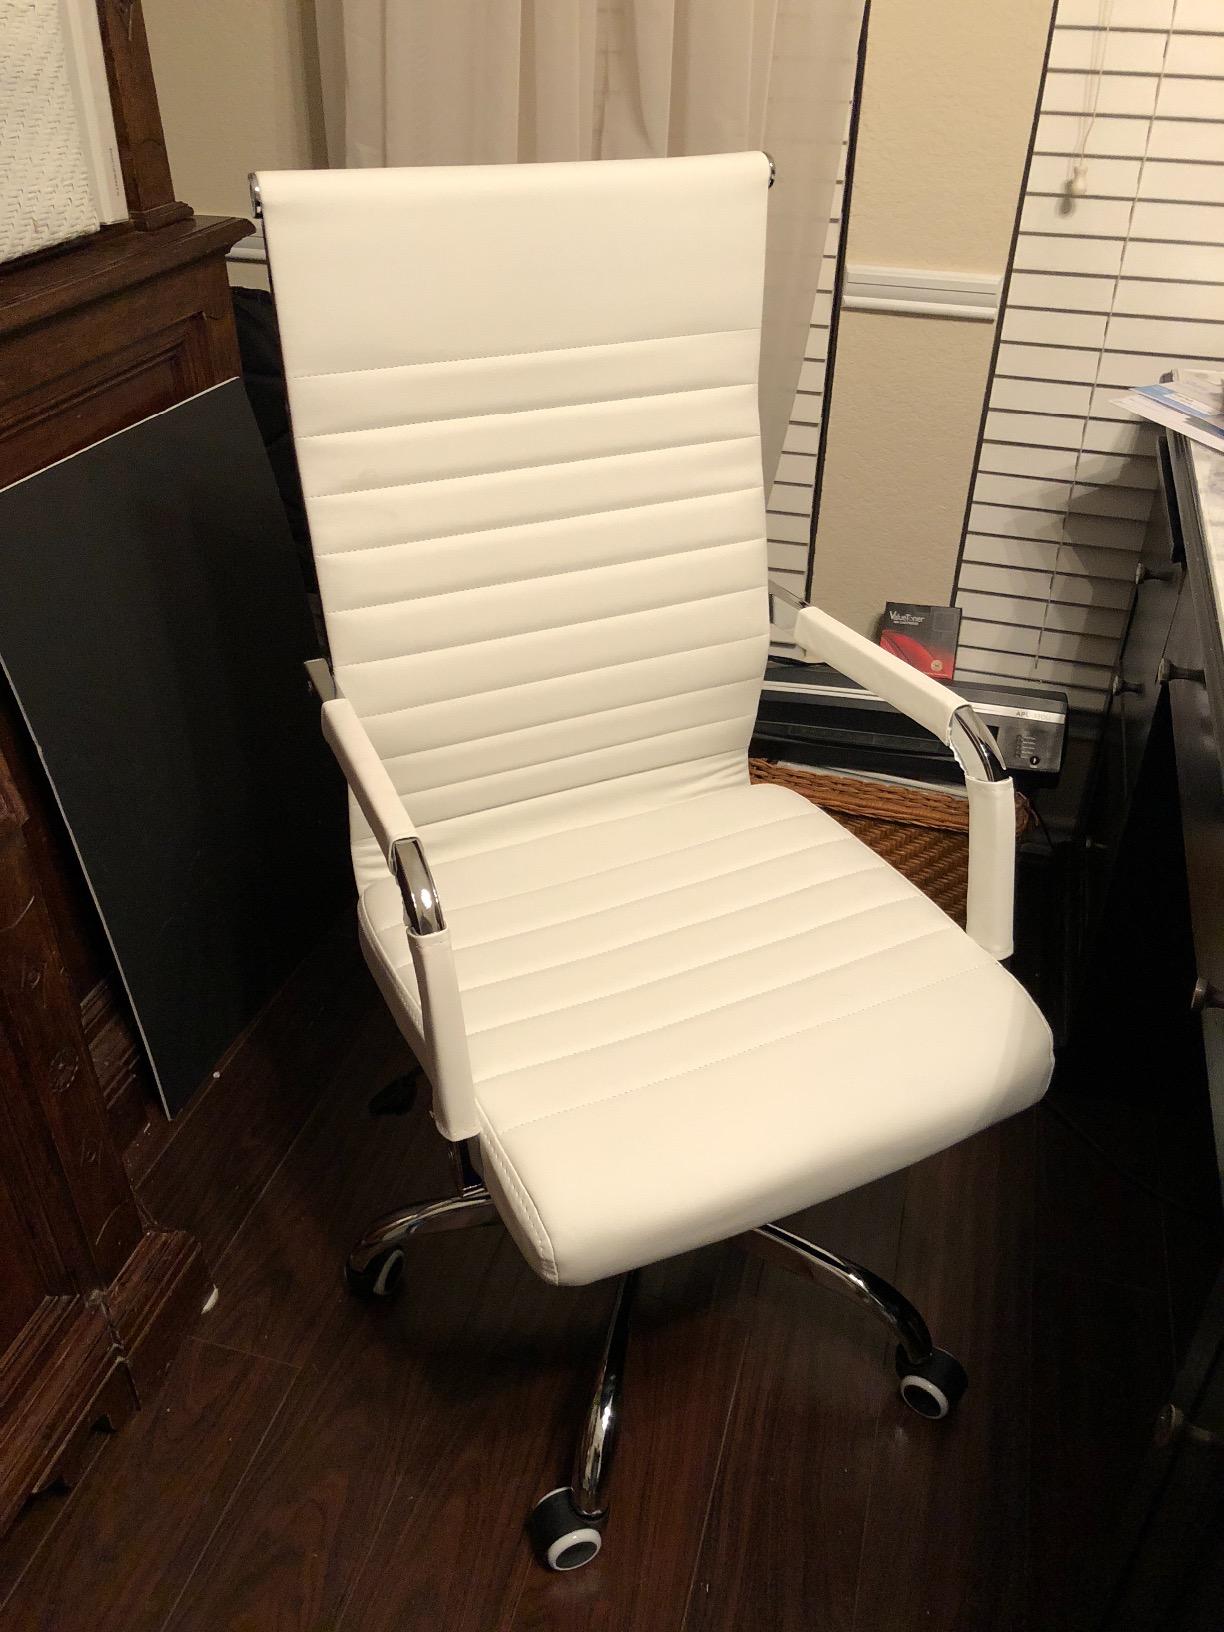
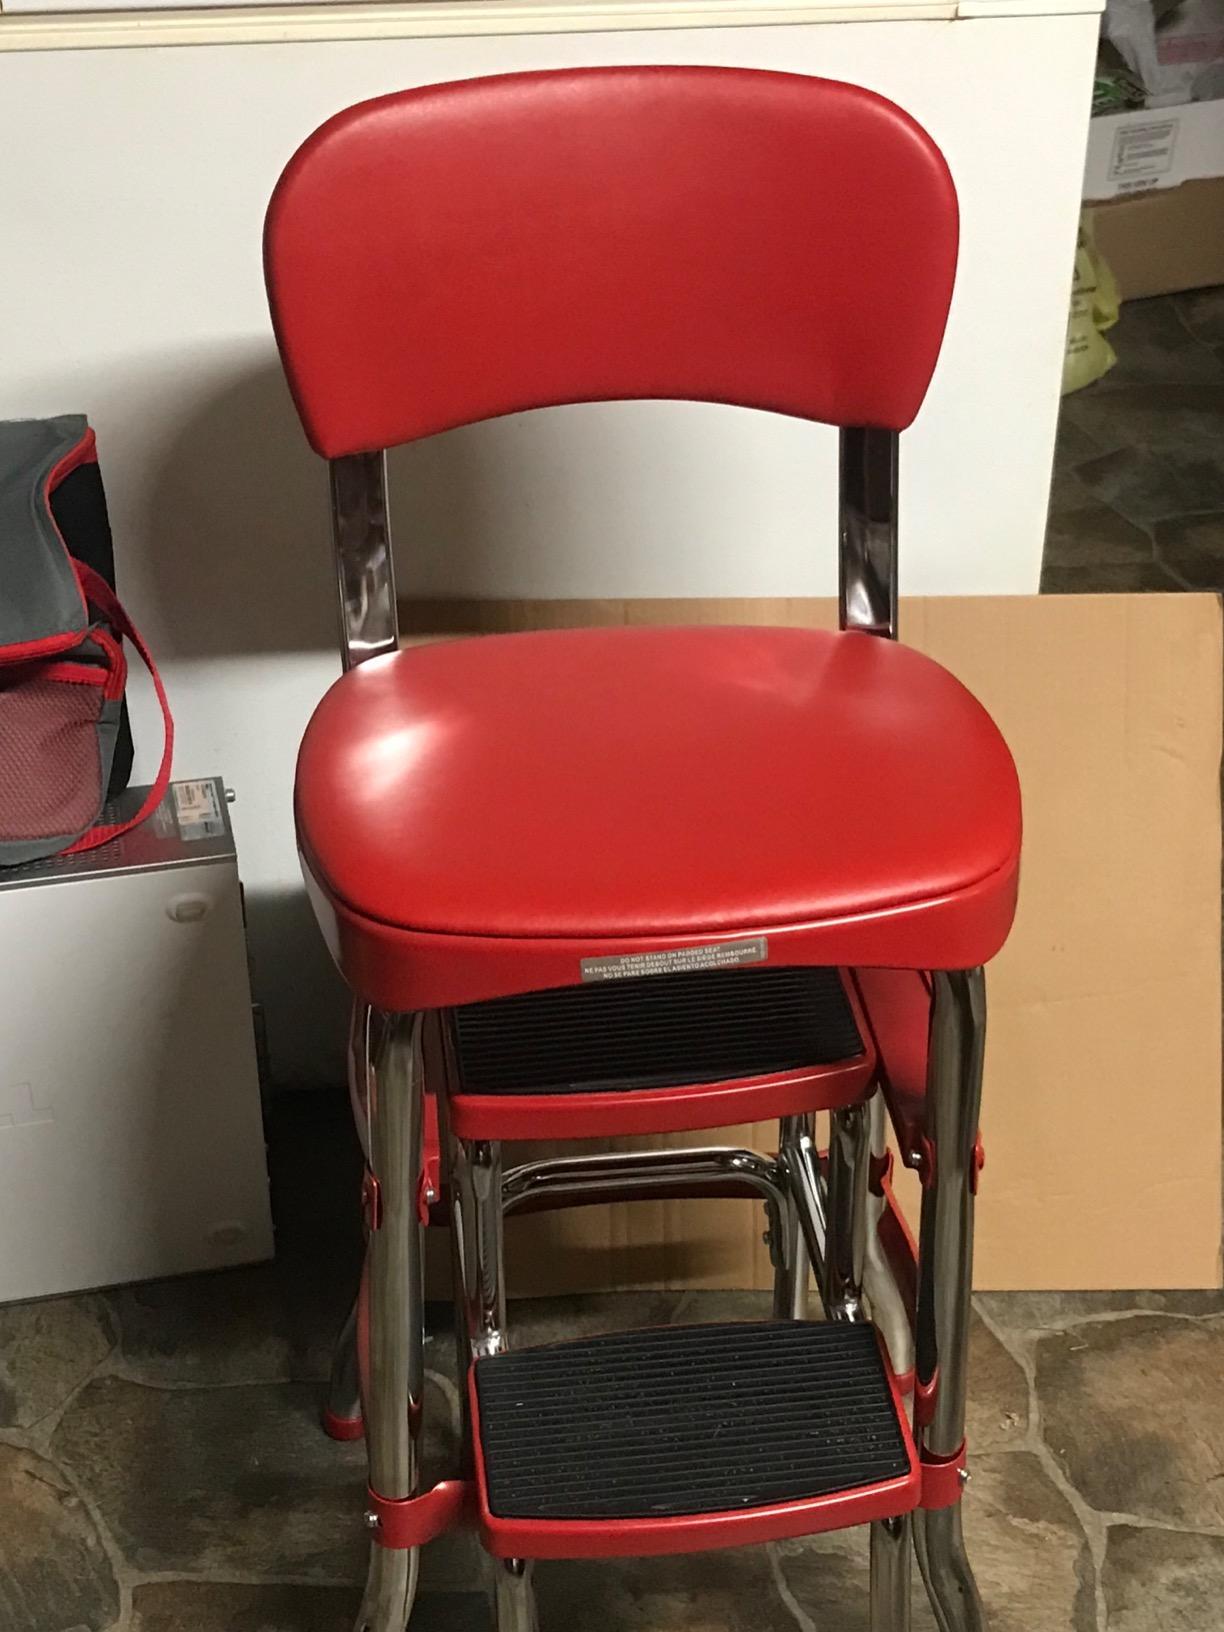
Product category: items_chair
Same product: no